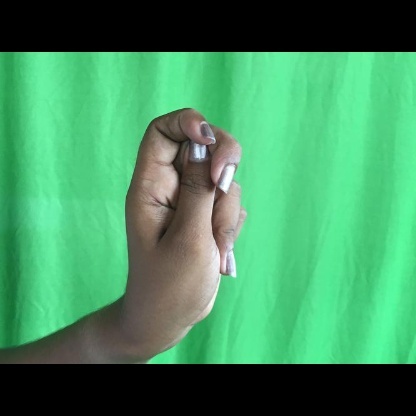
Mudra: Katakamukha